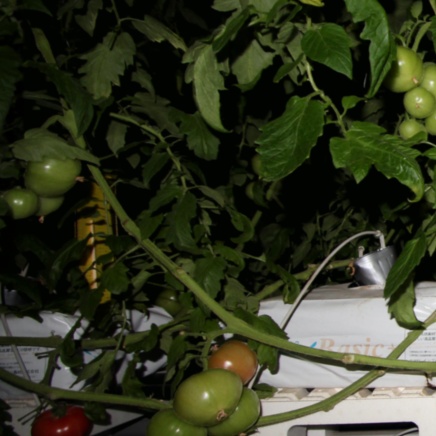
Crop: tomato